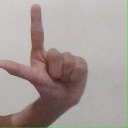
अक्षर: ल